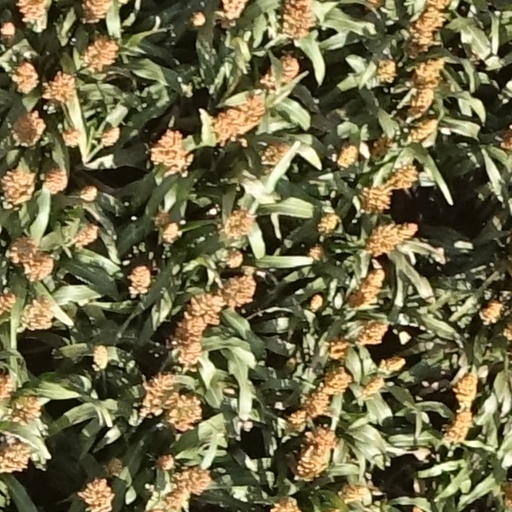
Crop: sorghum